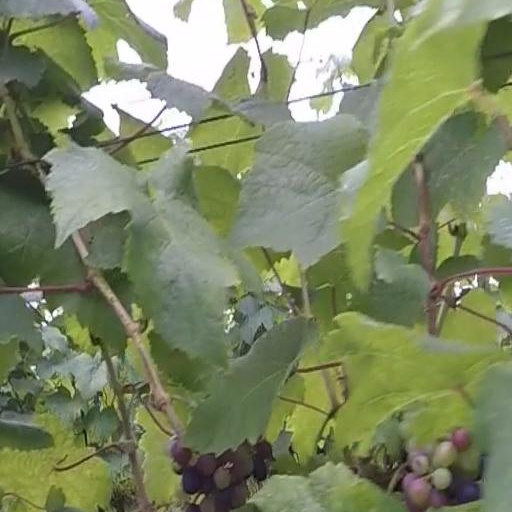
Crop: grape